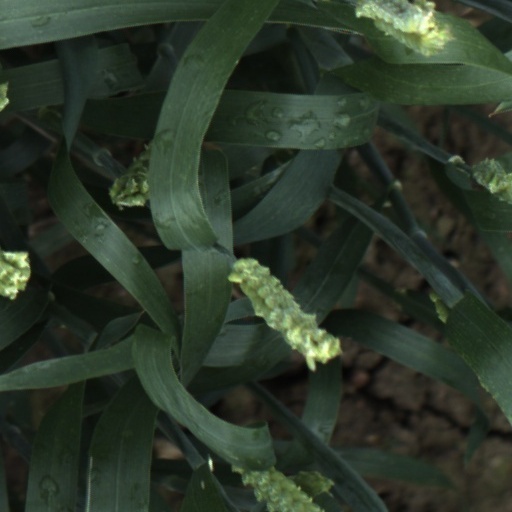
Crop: wheat